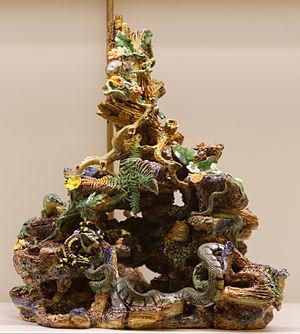
Surtout de table en forme de rocher Charles-Jean Avisseau (1795-1861) Tours, 1860 Présenté à l'Exposition universelle de 1867 faïence émaillée don Madame Briandet, Monsieur Briandet, Mademoiselle Briandet, 1903 Inventaire 10573 Musée des Arts Décoratifs, Paris
Charles-Jean Avisseau, né à Tours en 1796 et mort dans cette même ville en 1861 est un céramiste connu pour avoir produit des céramiques très proches de la technique et du style du céramiste et écrivain Bernard Palissy.